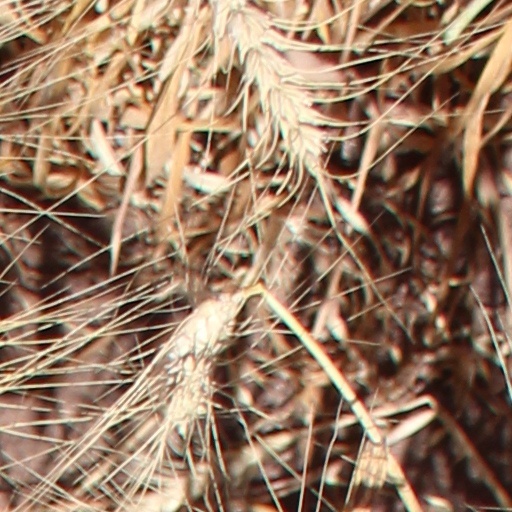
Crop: wheat